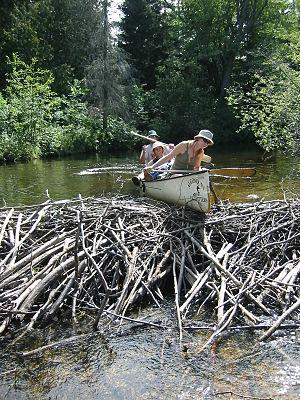
Un barrage de castors est un barrage naturel, construit en travers d'un petit cours d'eau par des castors. Il lui permet de conserver de l'eau en été et de protéger son gîte contre les prédateurs, et aussi de garantir un accès facile aux provisions de branches stockées sous l'eau comme réserve hivernale de nourriture.